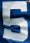
Number: 5